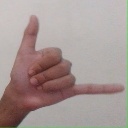
अक्षर: द